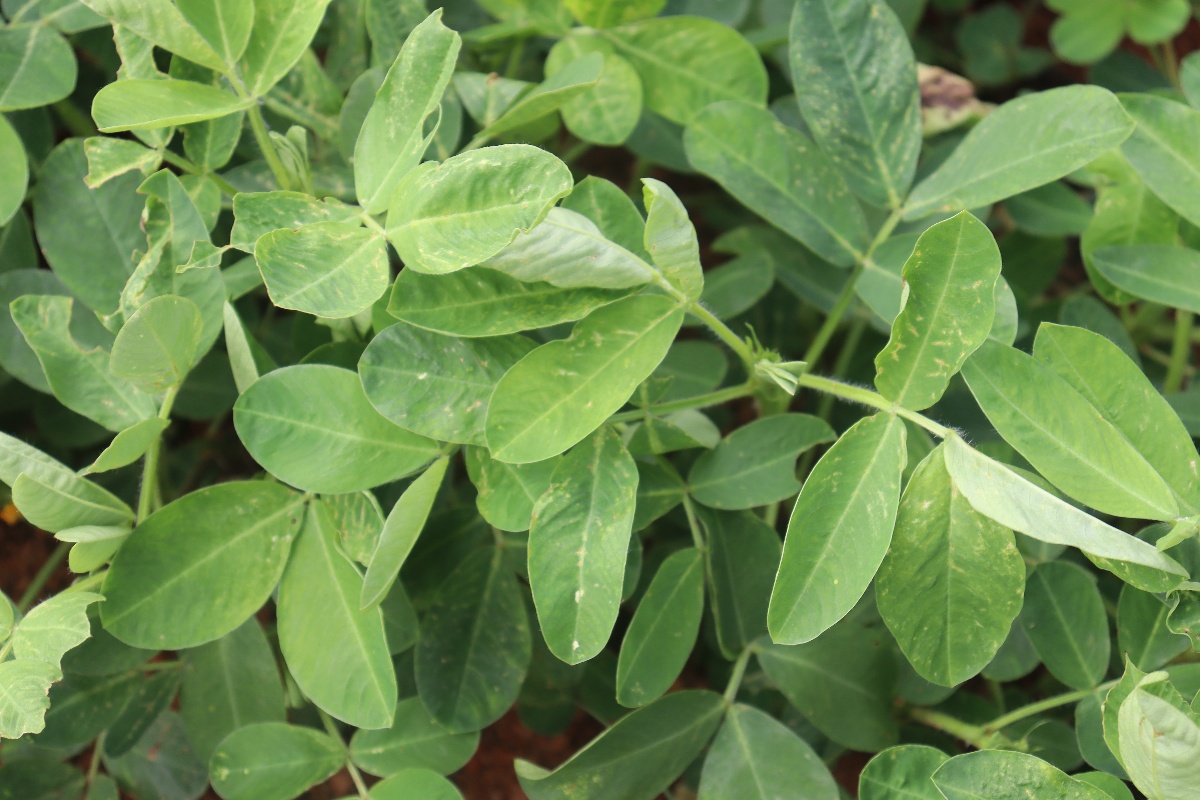
Label: early_leaf_spot